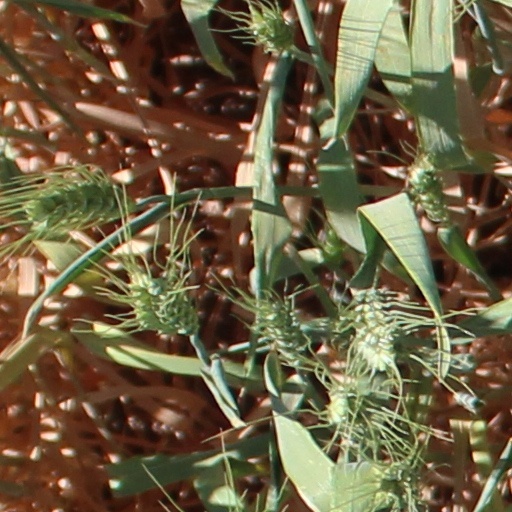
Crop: wheat